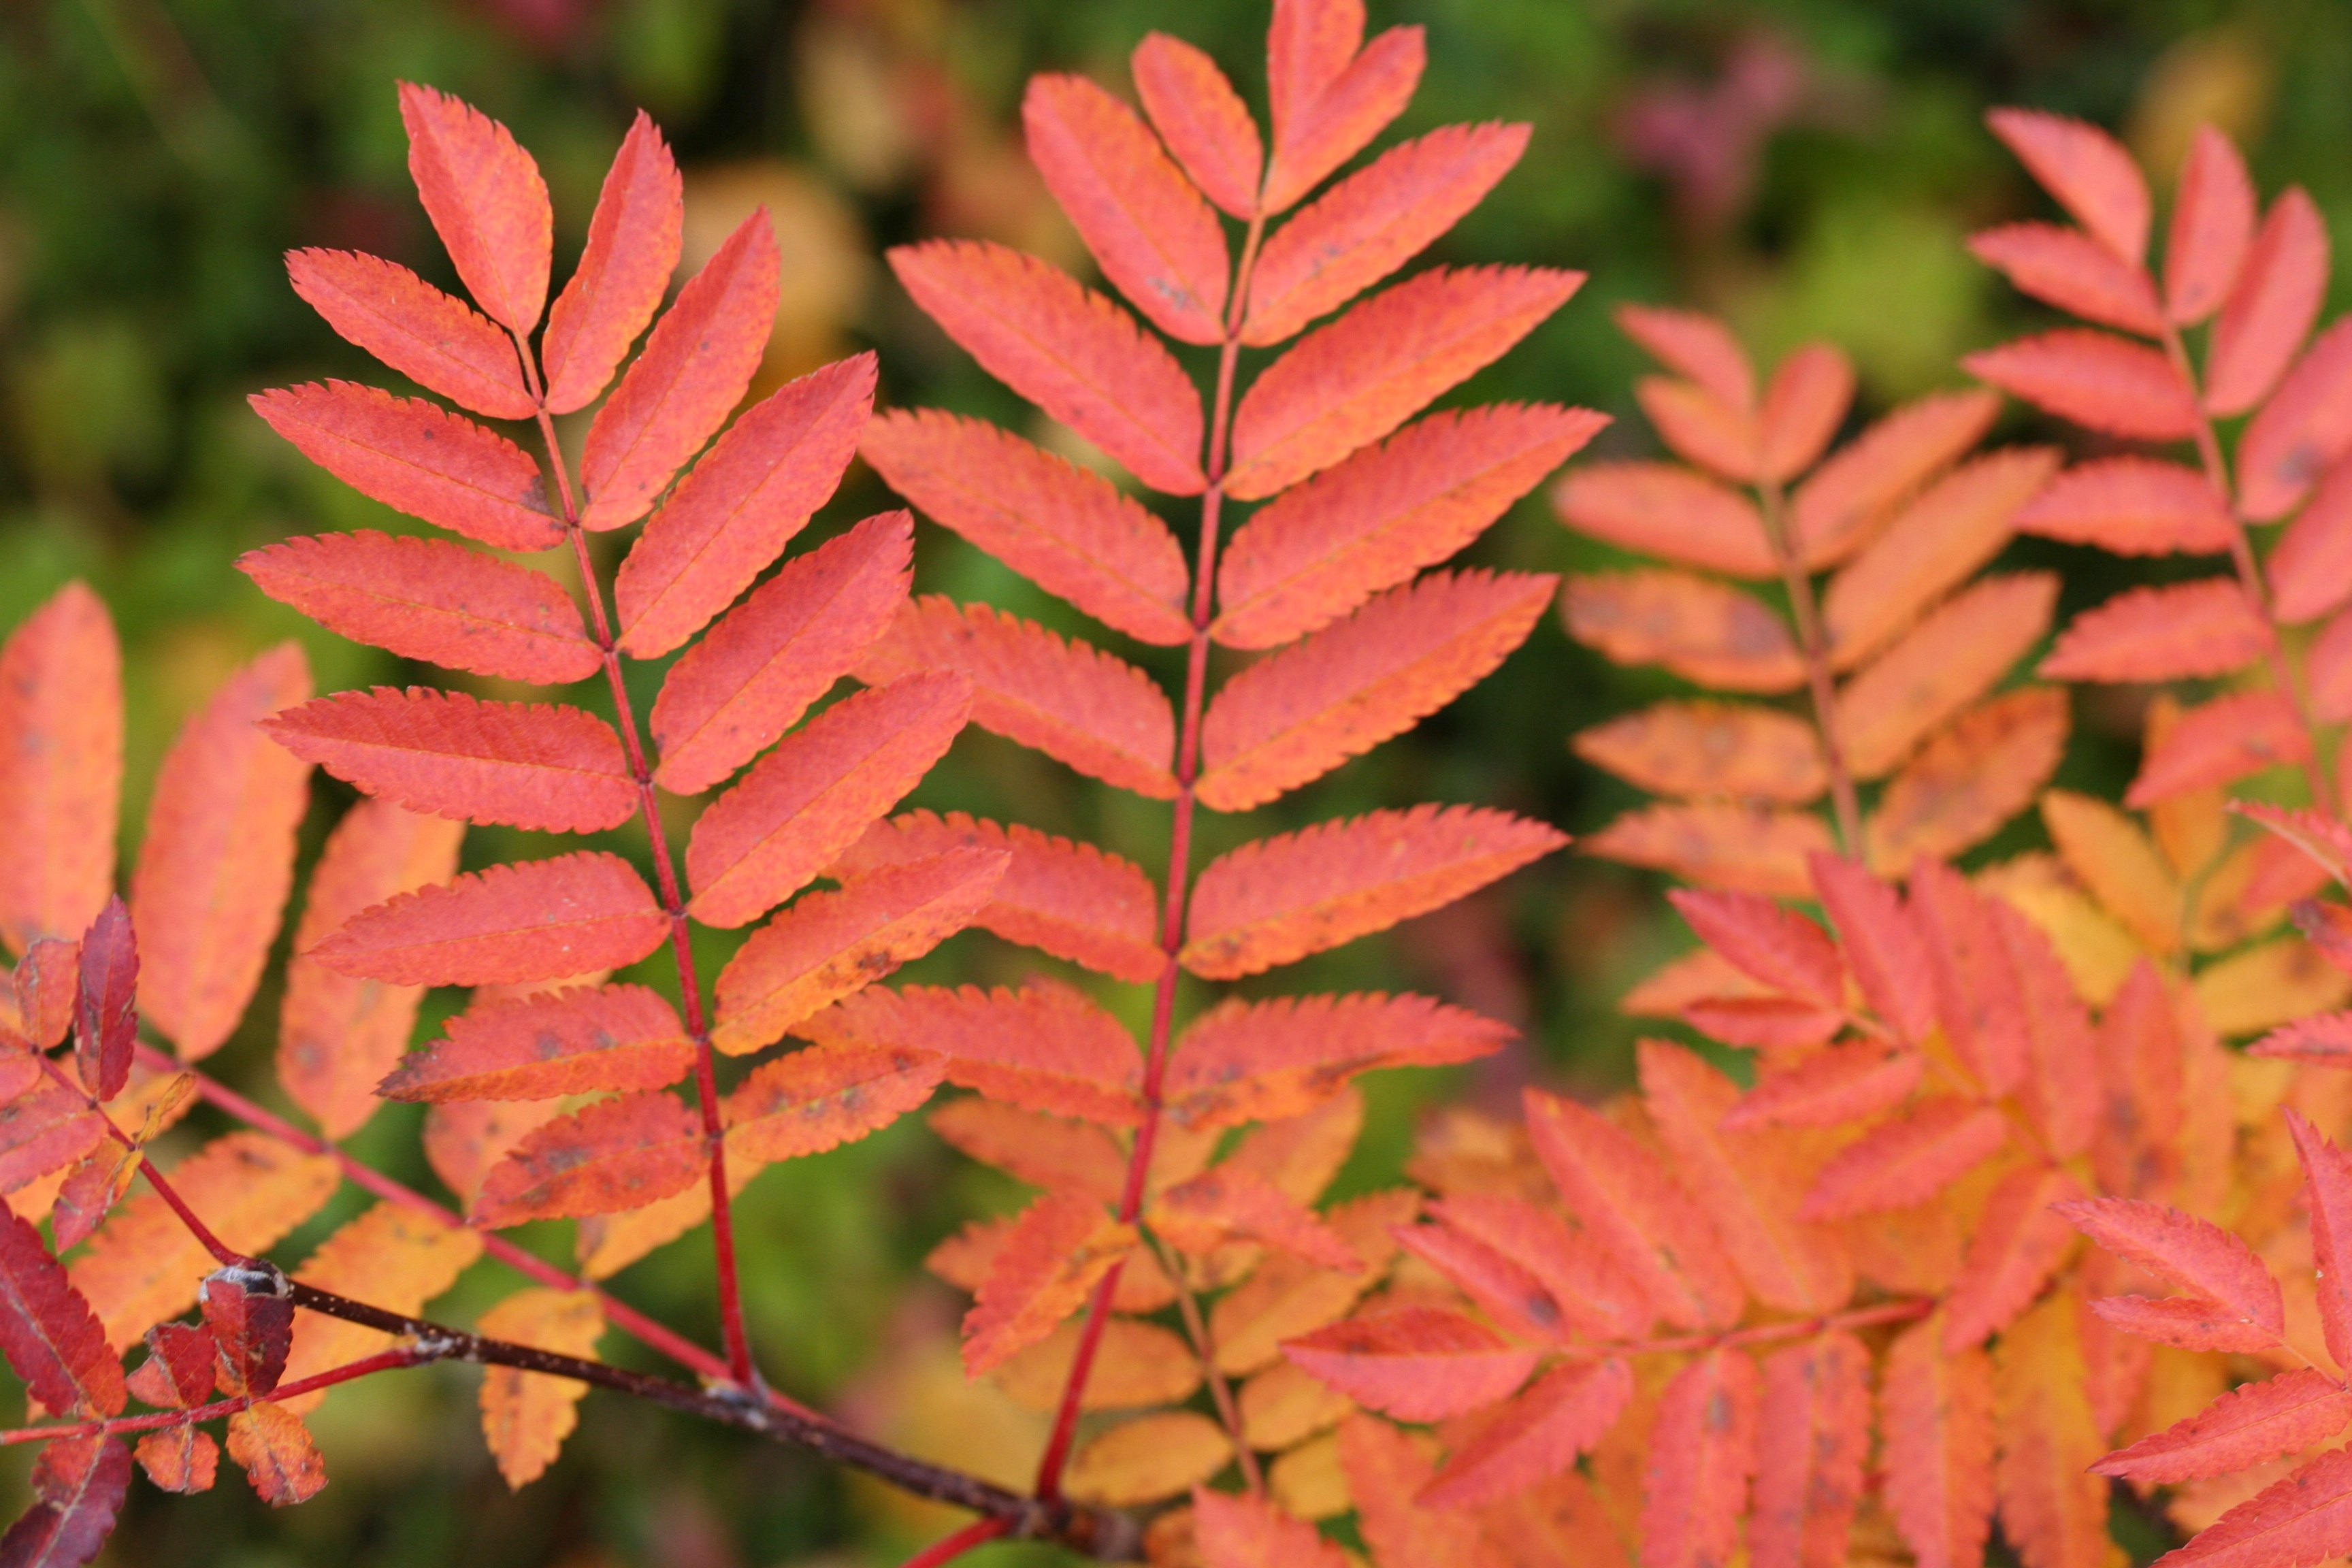
tree, branch, plant, leaf, flower, red, autumn, botany, flora, season, maple tree, maple leaf, colors, shrub, macro photography, flowering plant, plant stem, woody plant, land plant